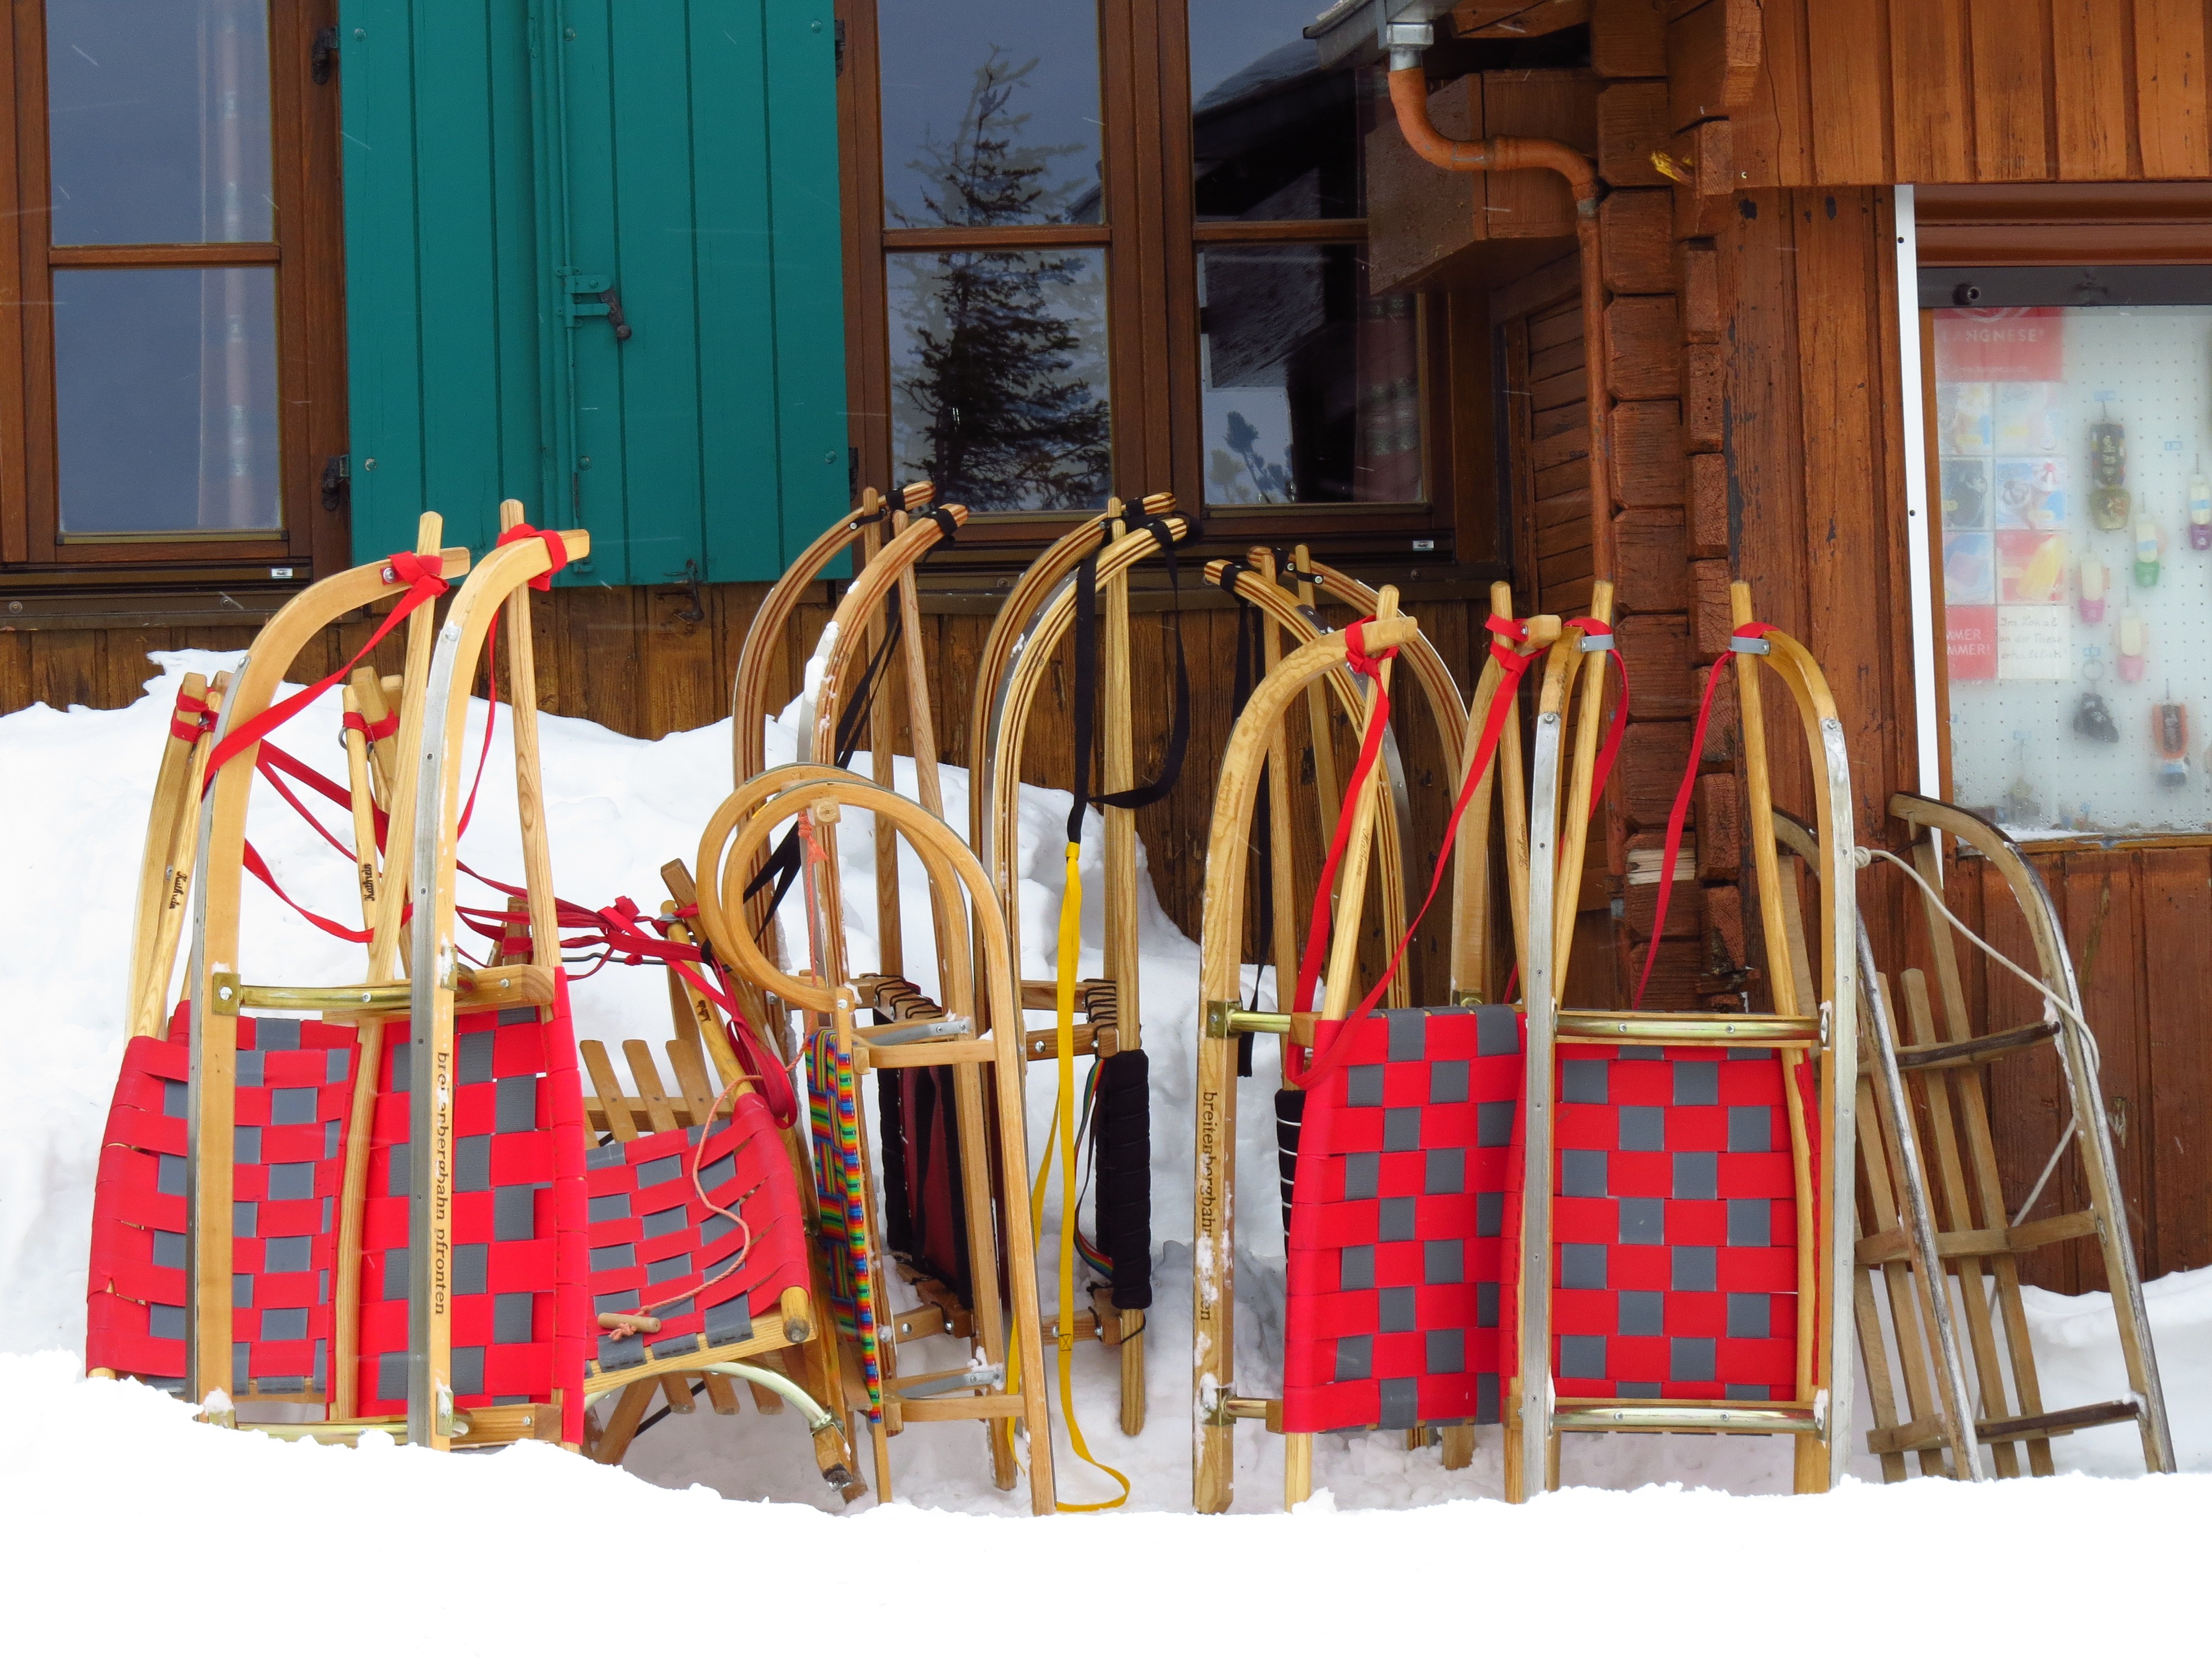
snow, winter, hut, shopping, furniture, art, fun, slide, toboggan, ski lodge, tobogganing, wooden sled, sleigh ride, horn sledge